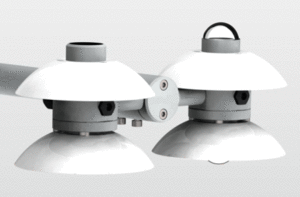
Un radiomètre différentiel est un type d'actinomètre qu'on utilise pour mesurer le rayonnement solaire net à la surface de la terre dans les applications météorologiques, surtout en écophysiologie pour l'étude des réponses comportementales et physiologiques des organismes à leur environnement. Le nom reflète le fait qu'il est supposé mesurer le rayonnement solaire reçu moins le rayonnement réfléchi ou produit par le sol.